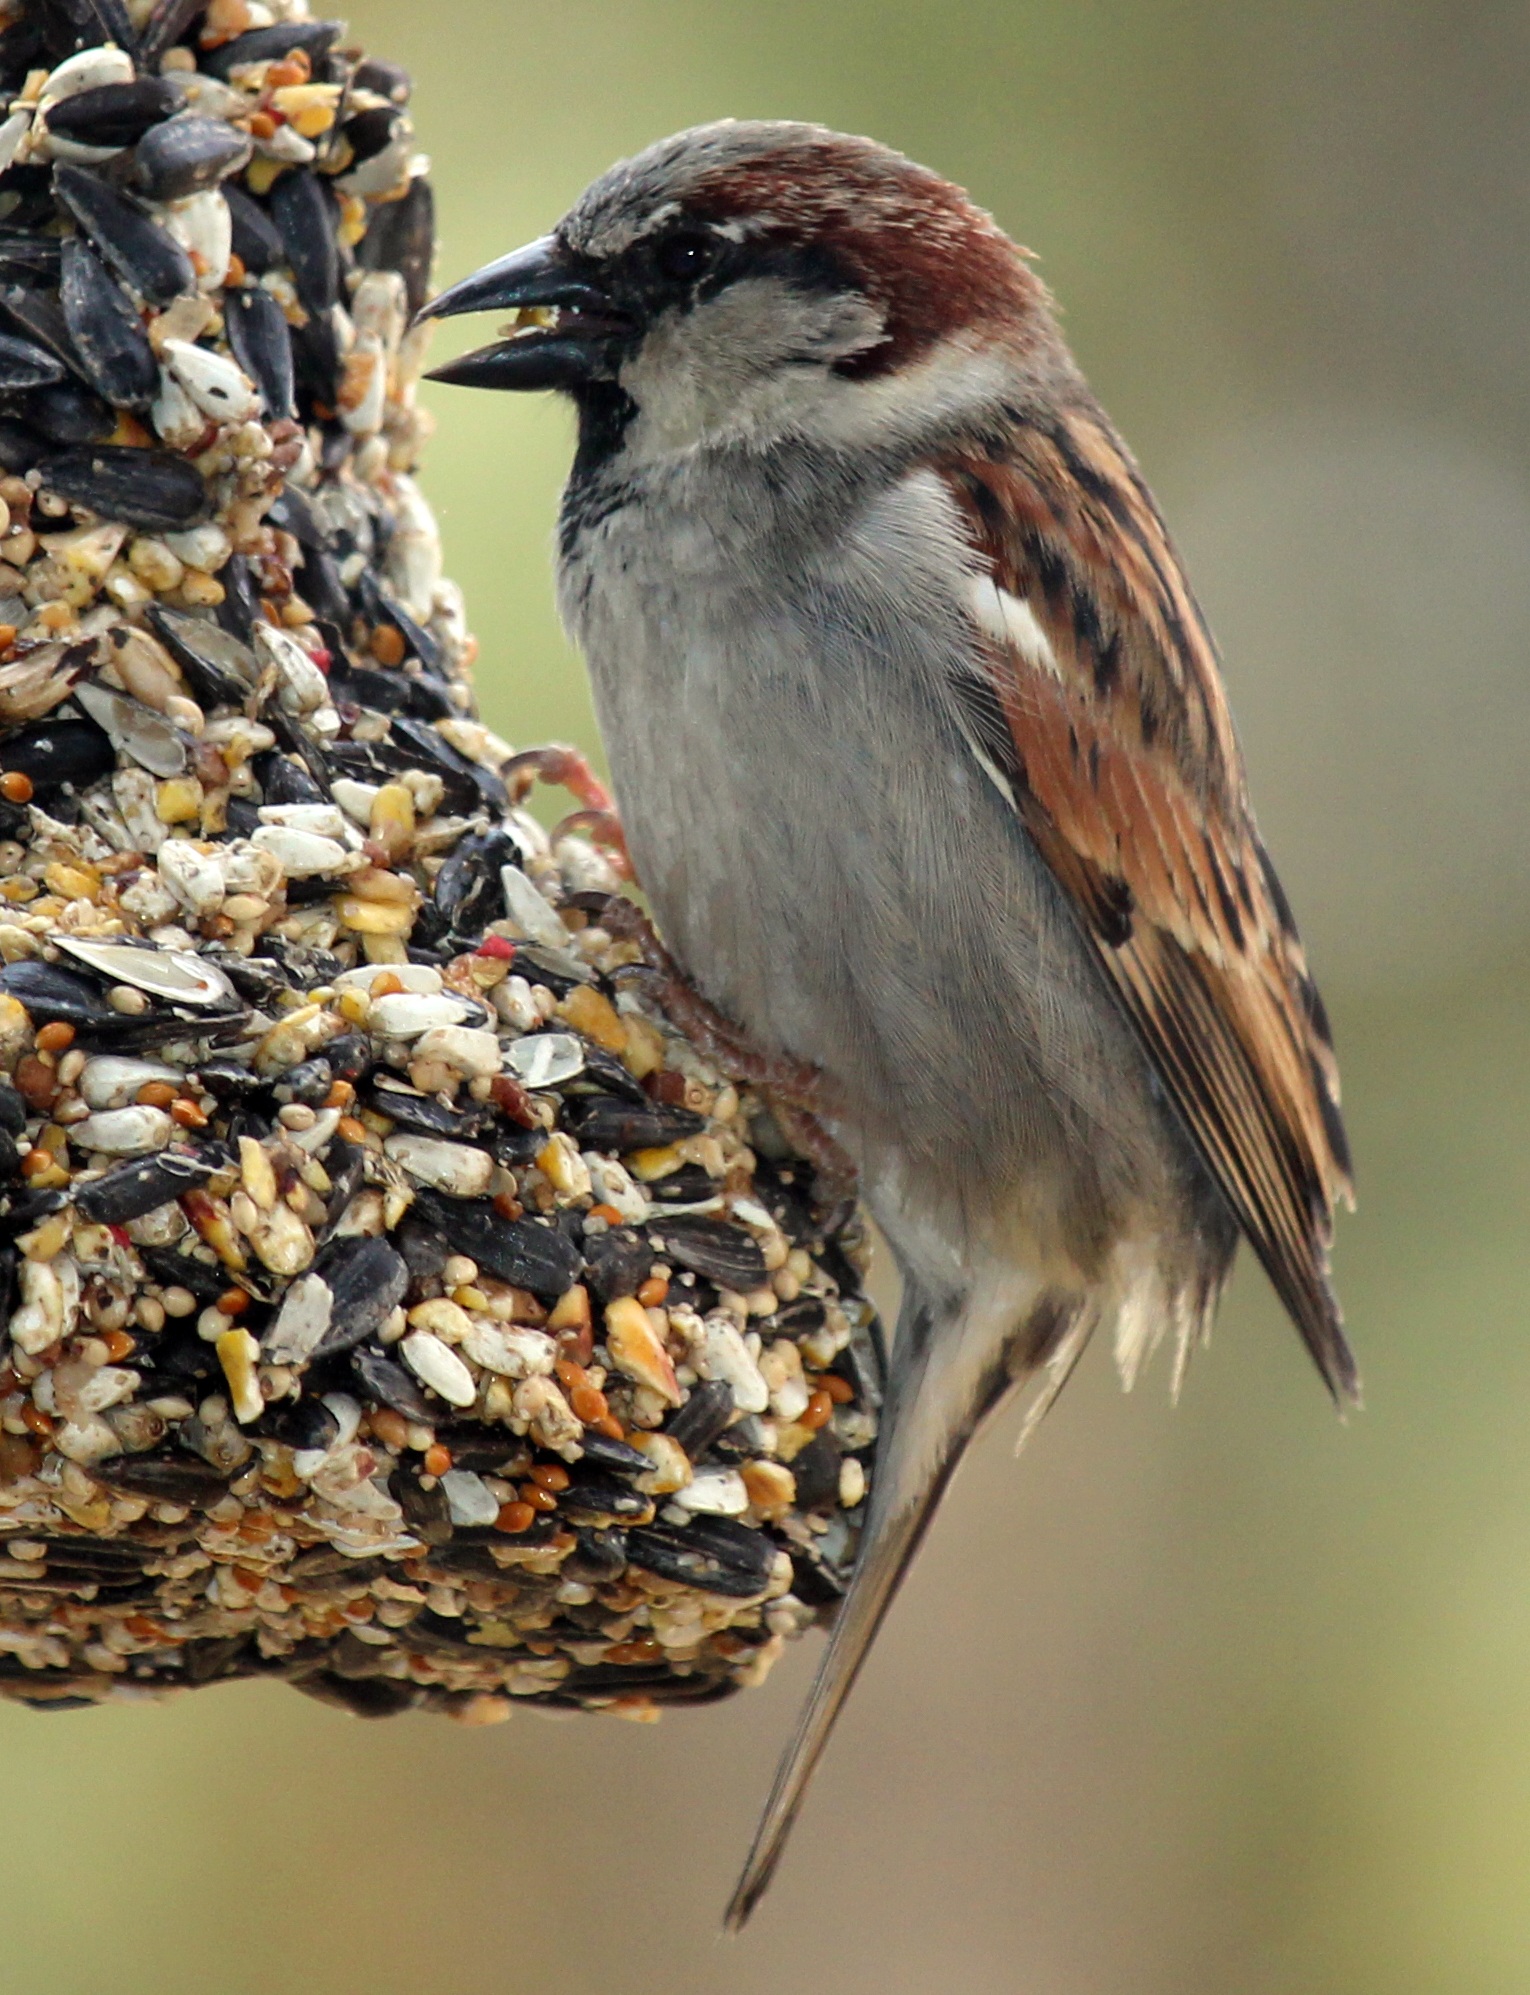
nature, branch, bird, wing, house, wildlife, wild, beak, feather, avian, fauna, songbird, vertebrate, sparrow, european, finch, brambling, lark, house sparrow, old world flycatcher, perching bird, emberizidae